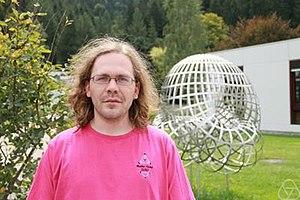
Christian Reiher est un mathématicien allemand.